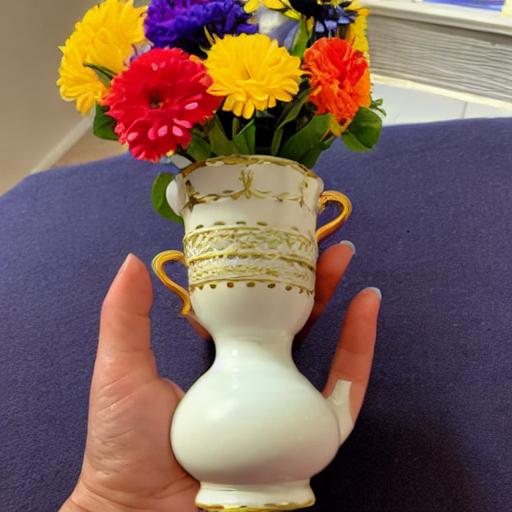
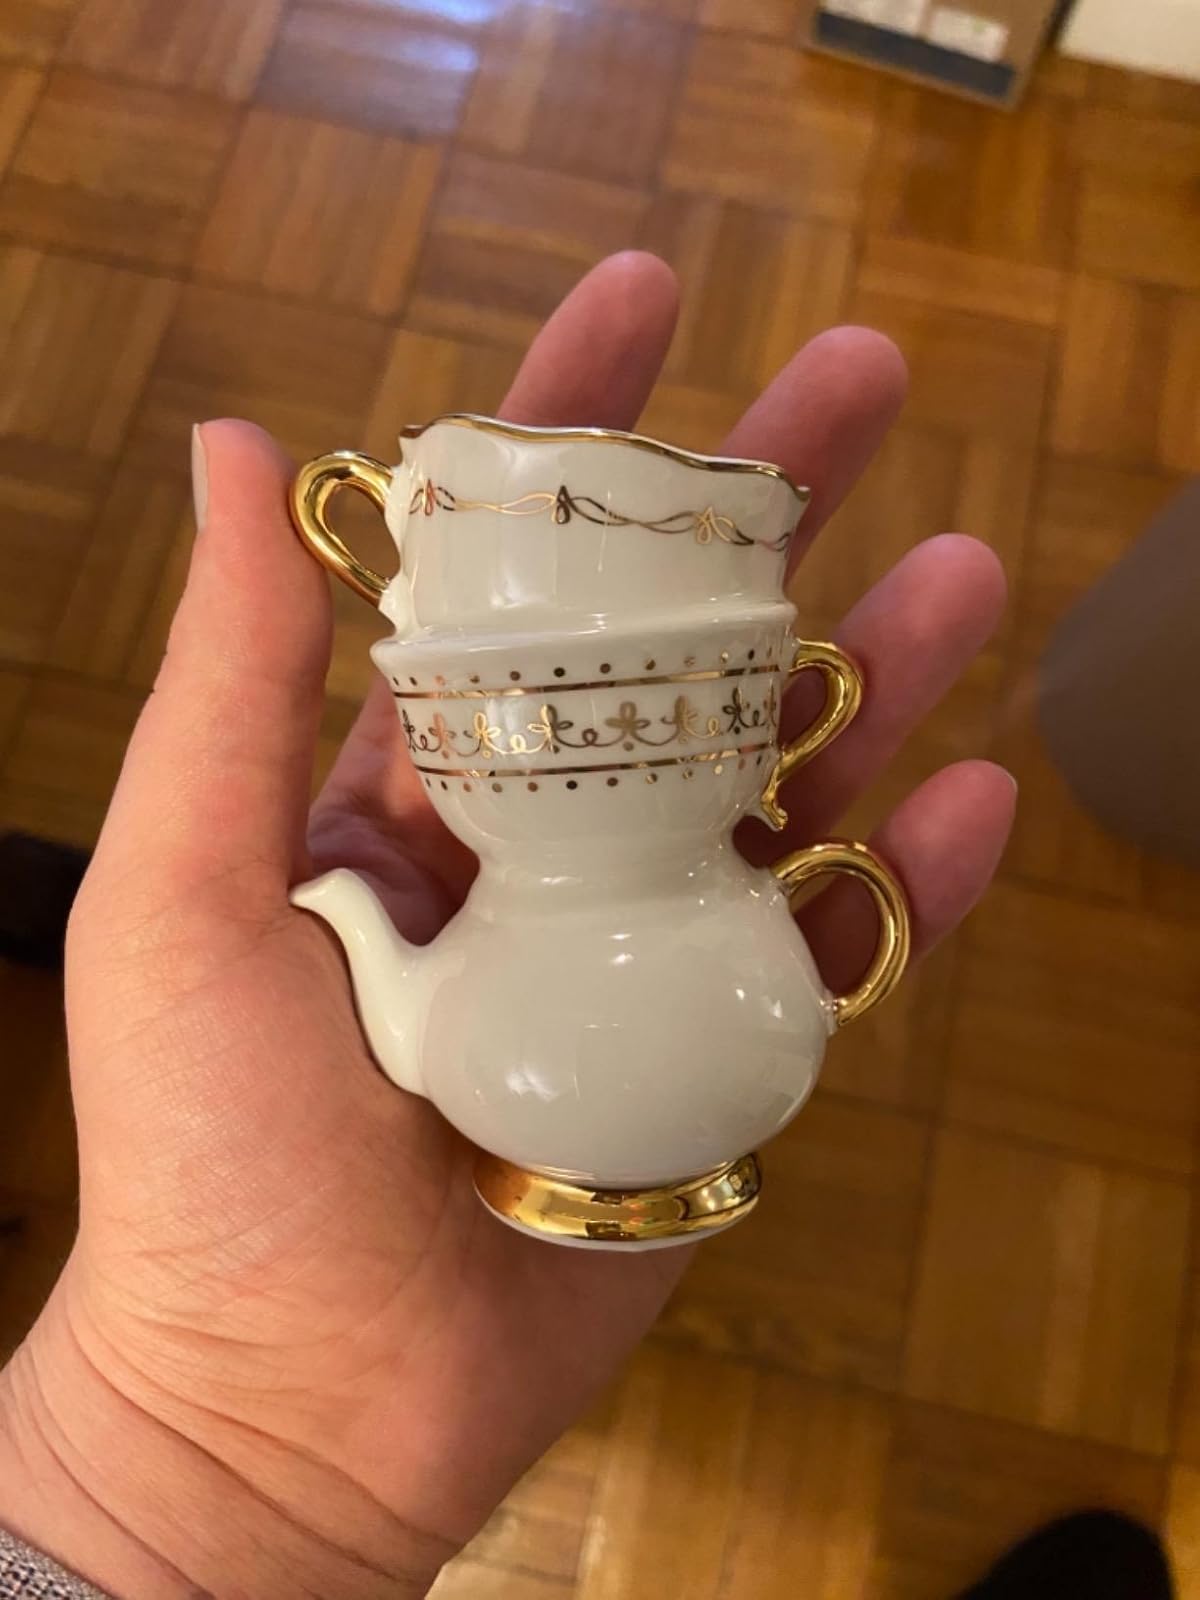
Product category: vase
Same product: no